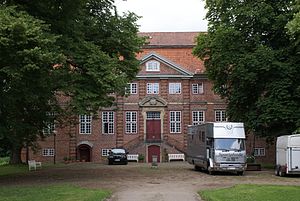
Steinhorst (Lauenburg)
Herregården Steinhorst
Steinhorst er en kommune i det nordlige Tyskland, beliggende i Amt Sandesneben-Nusse i den nordvestlige del af Kreis Herzogtum Lauenburg. Kreis Herzogtum Lauenburg ligger i delstaten Slesvig-Holsten.